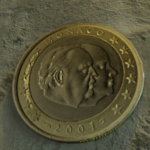
Coin value: 1euro
Country: mo
Edition: 1